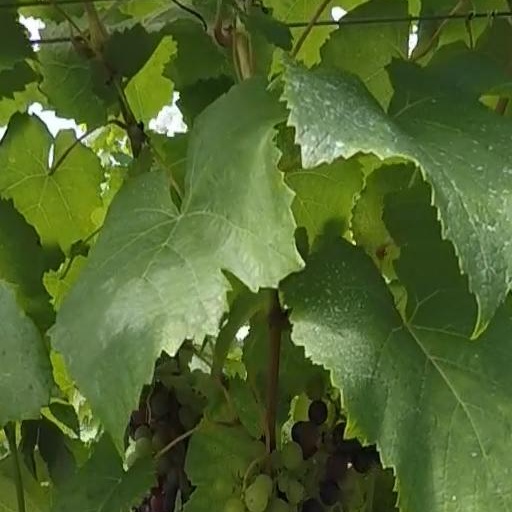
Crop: grape